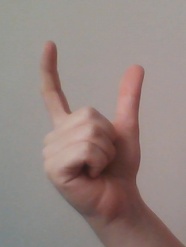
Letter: nun